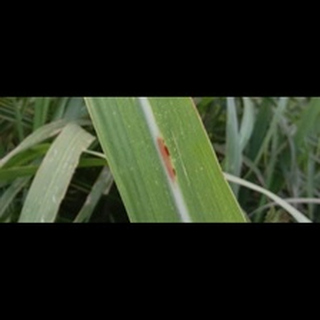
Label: sugarcane_red_rot